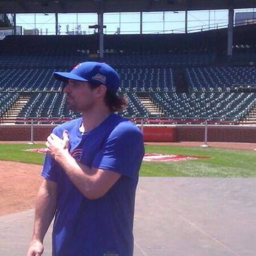
olympic athlete at the game